RuPaul's DragCon NYC

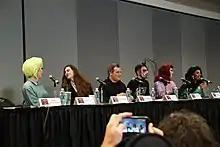
Discussion panel, 2017

At RuPaul's DragCon NYC, past "RuPaul's Drag Race" contestants and other well-known drag artists meet with fans, take pictures, sign autographs, and sometimes perform or take part in a discussion panel, as well as sell merchandise. Their booths can be unadorned, but often are custom-built to offer a unique fan experience. For the queens it is part of an investment into furthering their brand. World of Wonder (WOW) co-founders Fenton Bailey and Randy Barbato work at curating an experience including booths, attractions, kids zone, etc. that does not water down the brand, “The con needs to be like a drag queen,” Barbato said, “Endlessly surprising and packed with treats,” Bailey adds.